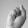
ASL letter: S